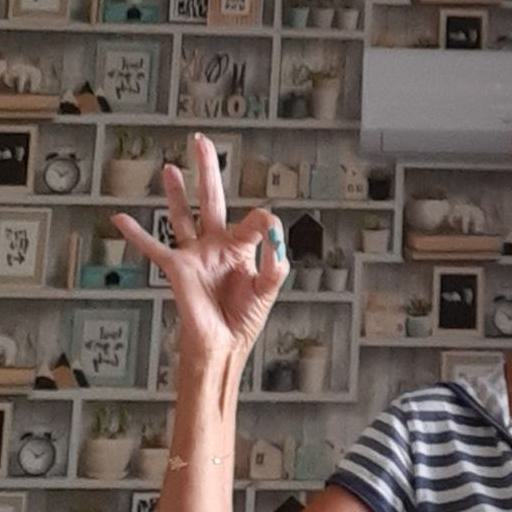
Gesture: ok